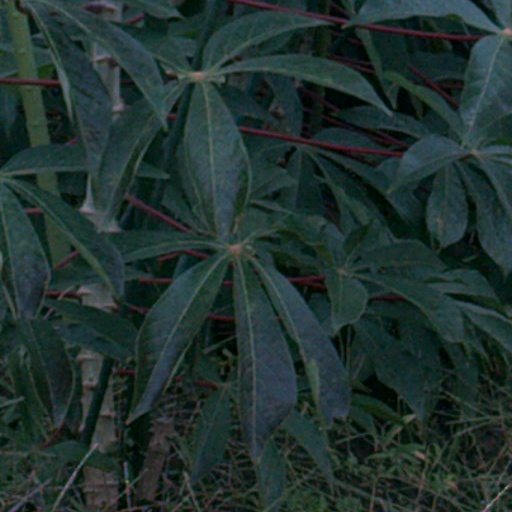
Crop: cassava